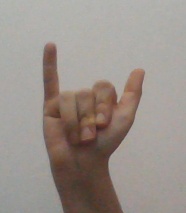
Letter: ya